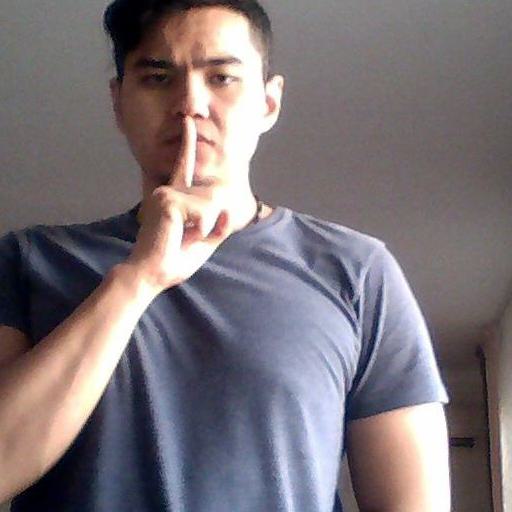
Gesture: mute